Giambattista Marino

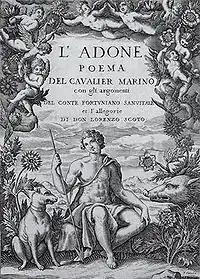
Title page of "L'Adone"

"" ("Adonis"), which was published in Paris in 1623 and dedicated to the French king Louis XIII, is a mythological poem written in ottava rima divided into twenty cantos.